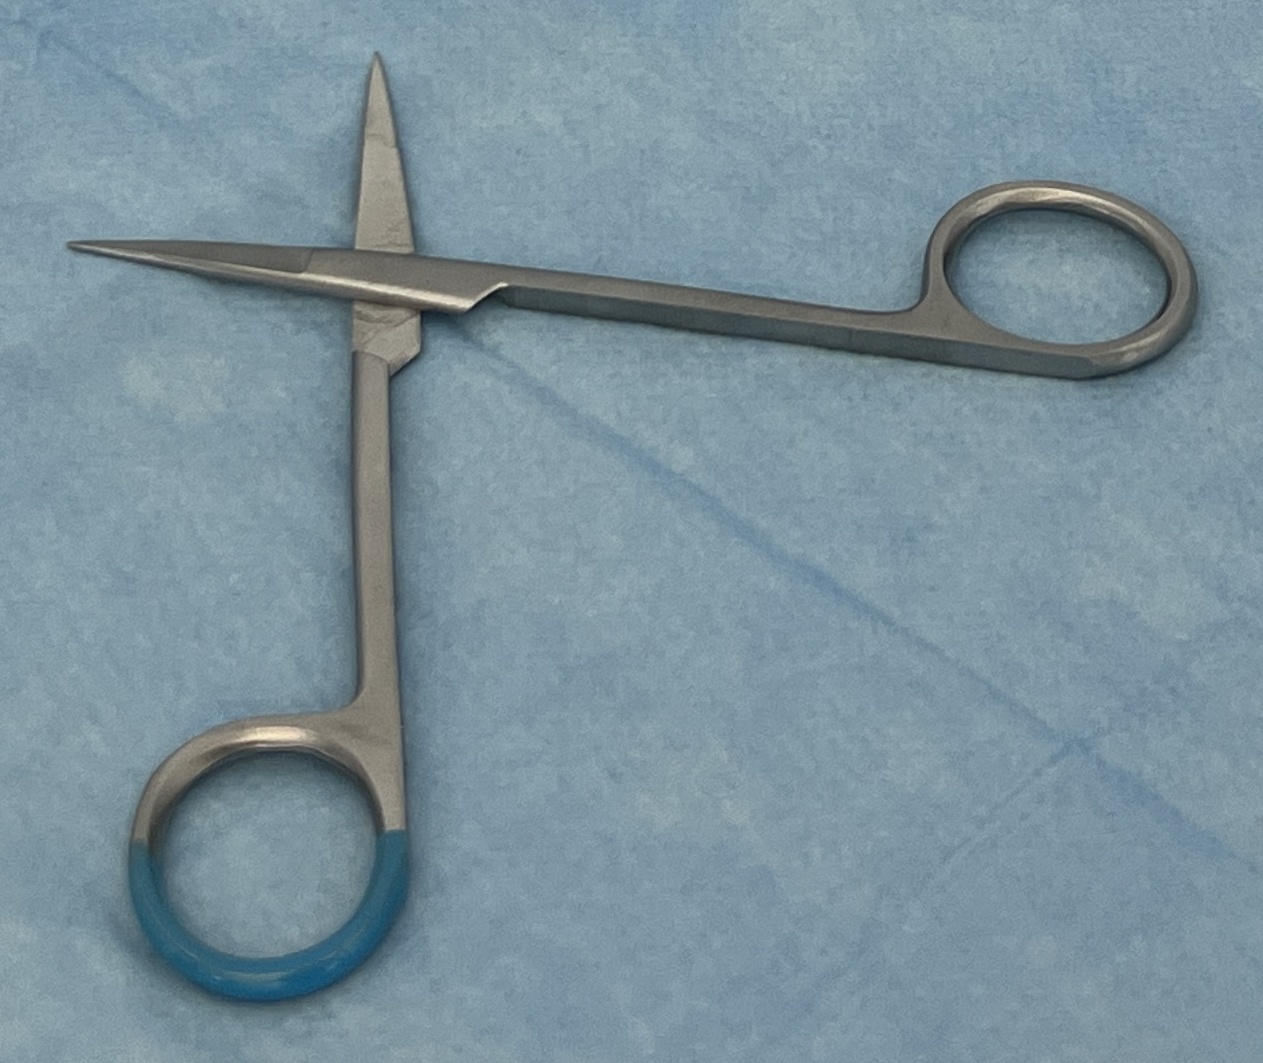
Hinged instrument state: open